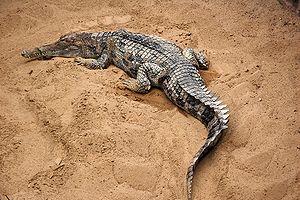
Tomistoma schlegelii, unique représentant du genre Tomistoma, est une espèce de crocodiliens de la famille des Gavialidae.